List of birds of Yellowstone National Park

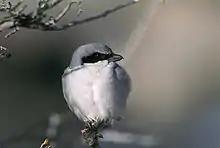
Loggerhead shrike

Shrikes are passerine birds known for their habit of catching other birds and small animals and impaling the uneaten portions of their bodies on thorns. A shrike's beak is hooked, like that of a typical bird of prey. Two species have been recorded in Yellowstone.